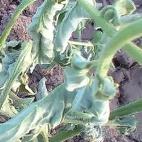
Crop: Tomato
Condition: bacterial-floundering-d